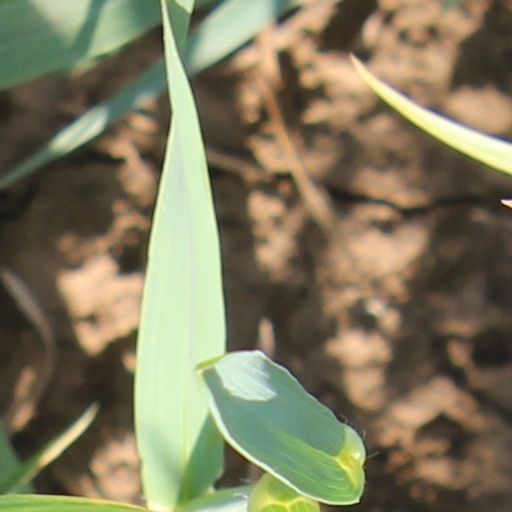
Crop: wheat